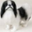
Label: dog